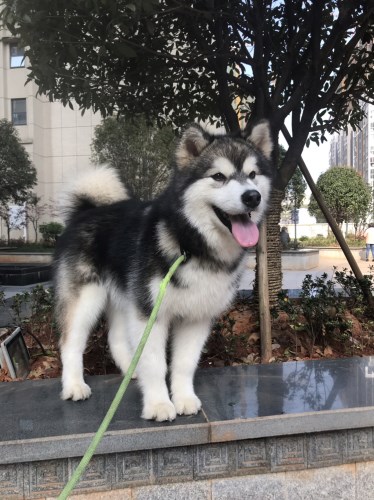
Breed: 1324-n000004-malamute